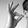
ASL letter: F